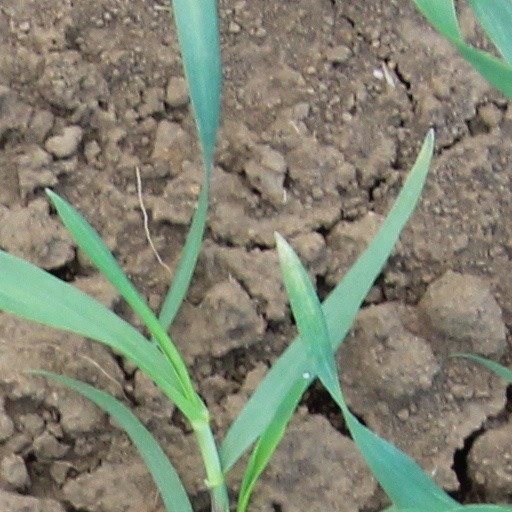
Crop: wheat